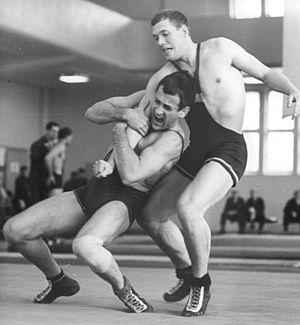
Lothar Metz est un lutteur allemand né le 16 janvier 1939 à Meerane ayant représenté l'Équipe unifiée d'Allemagne puis l'Allemagne de l'Est lors de trois éditions des Jeux olympiques. Il est spécialisé en lutte gréco-romaine.